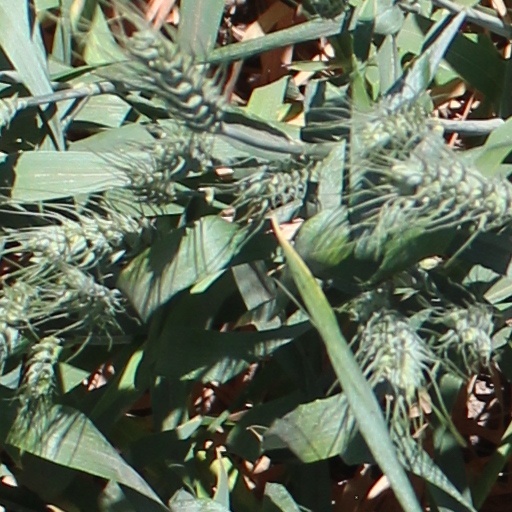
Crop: wheat